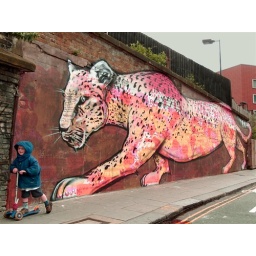
Small boy being stalked by large cat near Roundhouse, Chalk farm, London